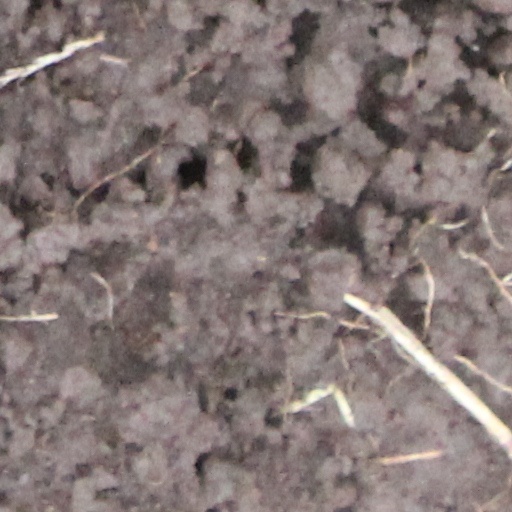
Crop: wheat